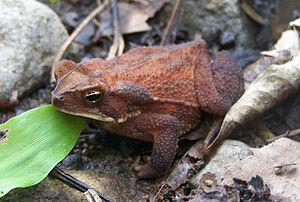
Incilius canaliferus est une espèce d'amphibiens de la famille des Bufonidae.